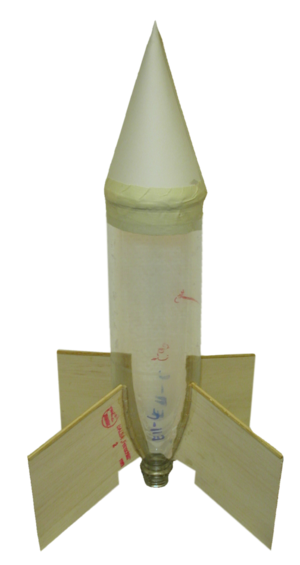
L'astromodélisme est le loisir qui consiste à fabriquer des modèles réduits de fusées et, le plus souvent, à les faire voler. Le modéliste s'intéressera surtout aux fusées spatiales « réelles », dont il réalisera des reproductions les plus fidèles possibles. Le « technicien », quant à lui, s'attachera principalement à créer et faire voler des fusées.